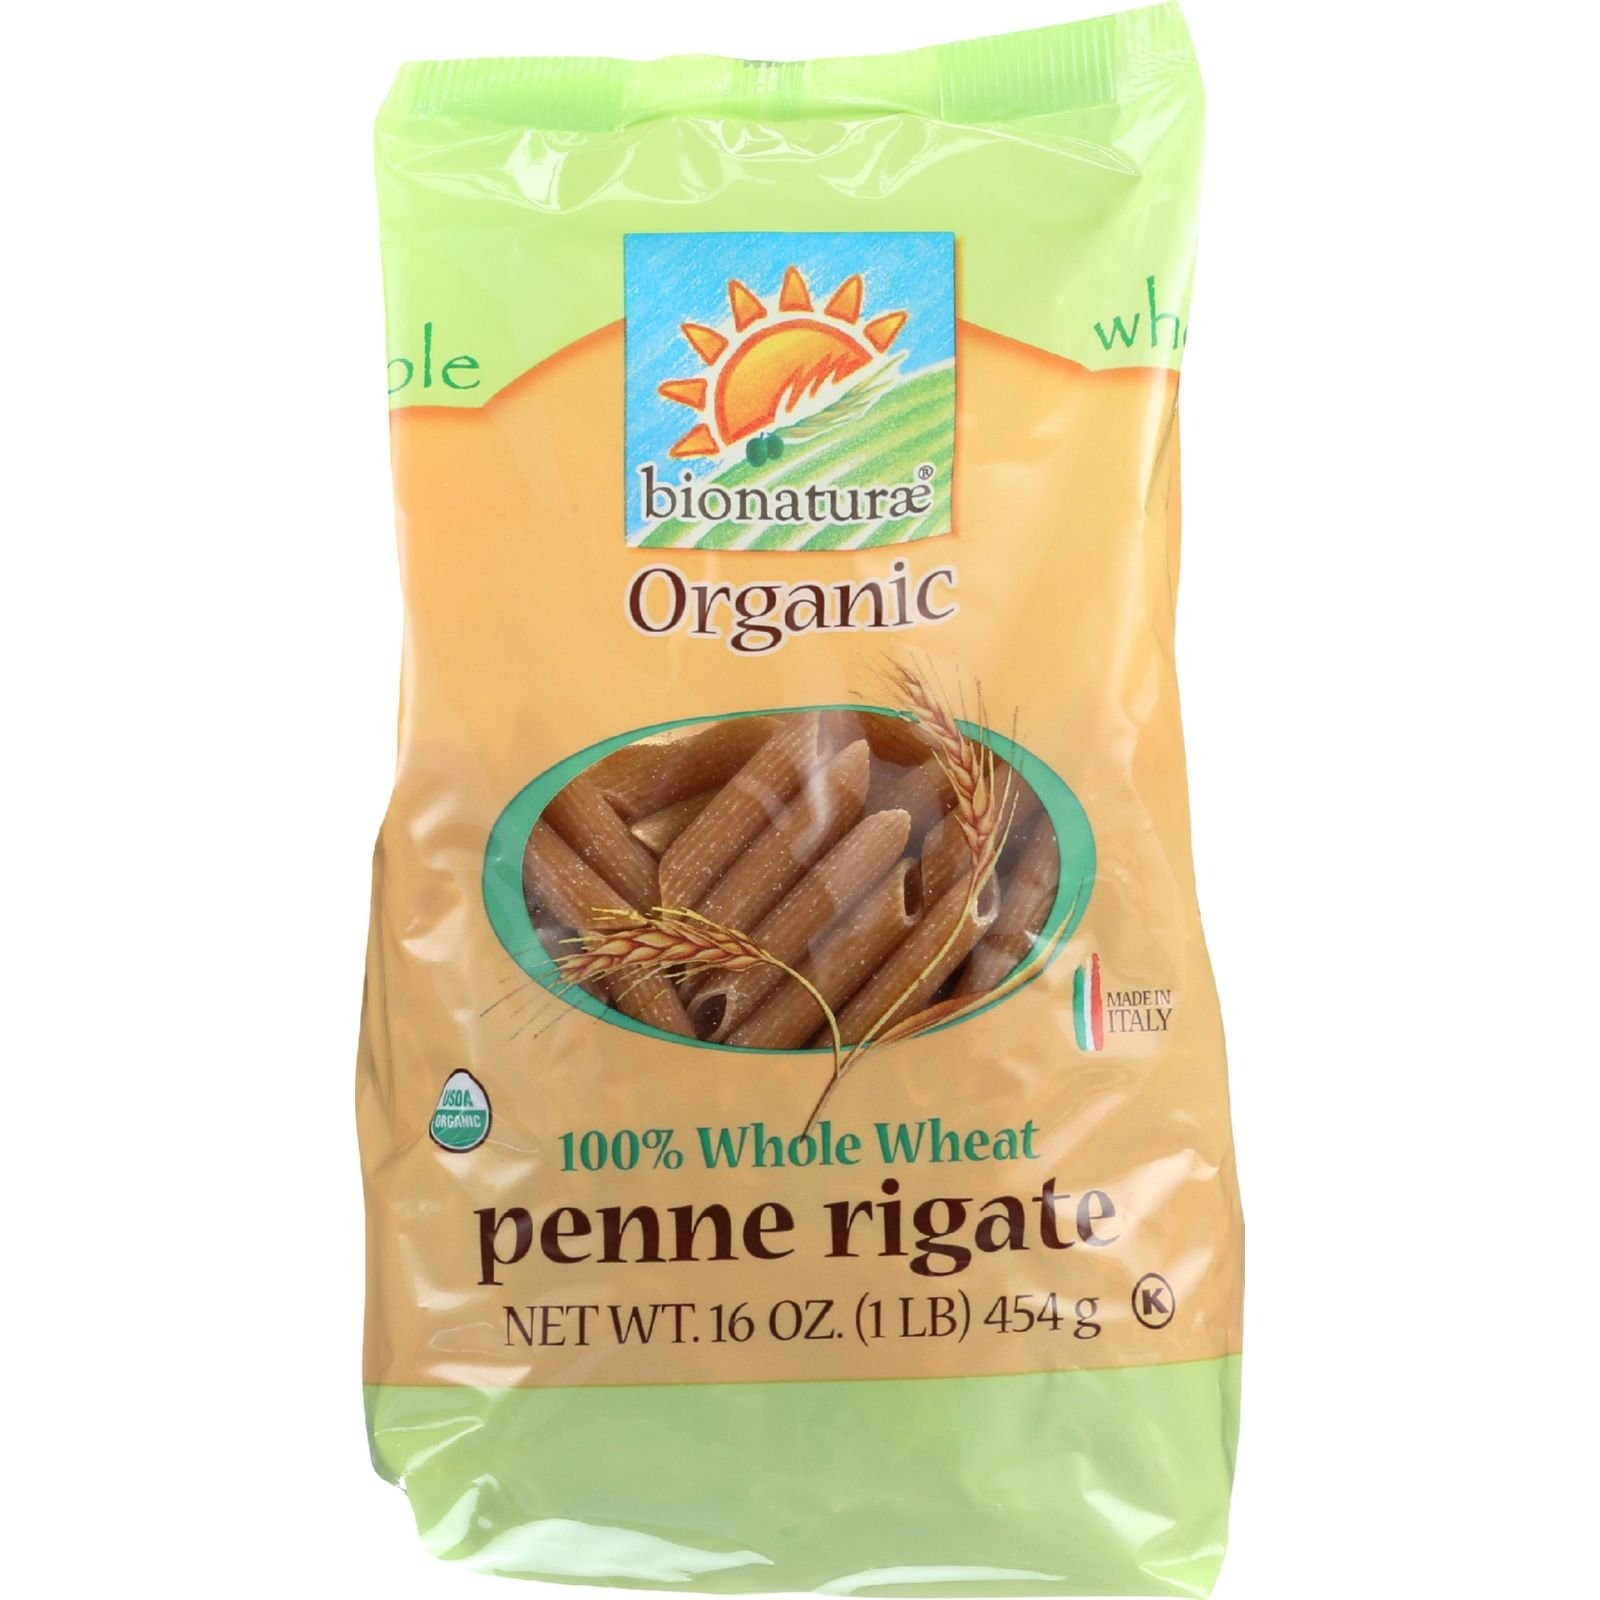
Item Name: Bionaturae Pasta - Organic - 100 Percent Whole Wheat - Penne Rigate - 16 oz - case of 12
Bullet Point: 100% Organic
Product Description: HISTORY: Native to Mexico, avocados are today cultivated in warm climates throughout the world. Avocado oil is pressed from the fleshy pulp at the fruit s center and contains naturally occurring fatty acids and plant sterols. It is highly valued in cosmetics for its natural moisturizing and regenerative qualities. USAGE: Rich and deeply penetrating, Earth s Care Avocado Oil is a soothing emollient ideal for skin damaged by sun or dry, harsh conditions. Suitable for all skin types, use it liberally to soften and restore chapped or irritated skin on face and body. This versatile oil may also be used as a carrier oil for aromatherapy or massage. Simply mix with a few drops of an aromatic essential oil such as lavender, rosemary or peppermint.
Value: 16.0
Unit: Fl Oz

Price: 76.61